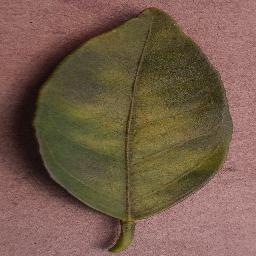
Label: Orange___Haunglongbing_(Citrus_greening)